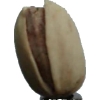
Label: pistachio